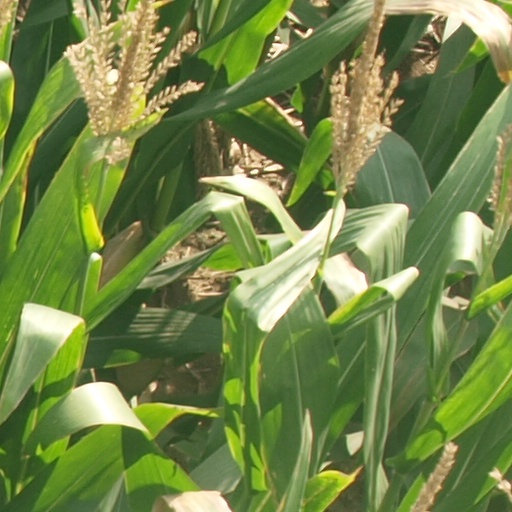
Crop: maize; corn